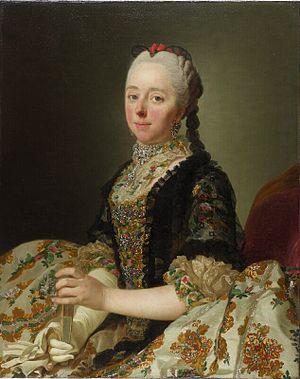
Alexander Roslin ou Alexandre Roslin, né le 15 juillet 1718 à Malmö et mort le 5 juillet 1793 à Paris, est un peintre suédois, portraitiste de l’aristocratie européenne du milieu du XVIIIᵉ siècle. Dès les années 1750-1793, il peignit principalement à Paris.
Isabella FitzRoy, est l'épouse de Francis Seymour-Conway.